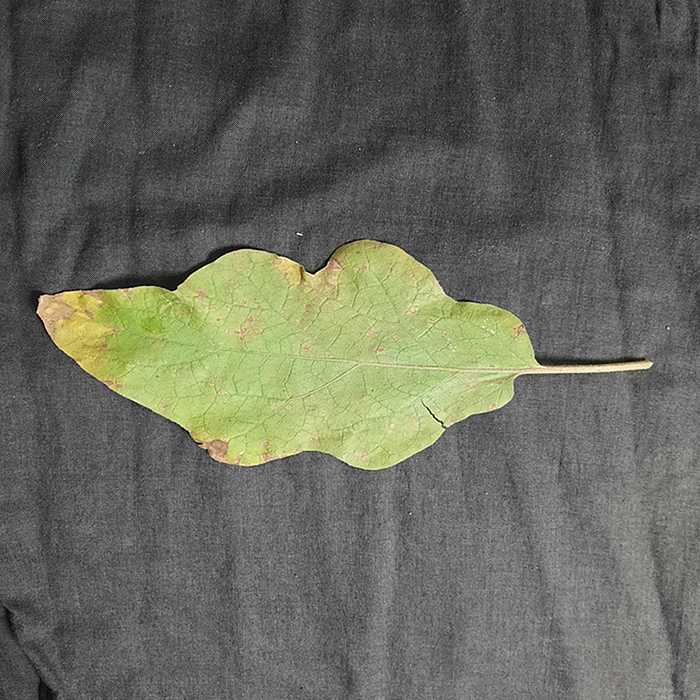
Plant: Eggplant
Label: Eggplant Cercopora leaf spot